Taito

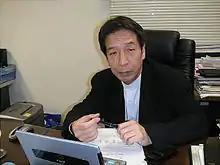
Tomohiro Nishikado in 2011

Tomohiro Nishikado, a Tokyo Denki University engineering graduate who joined the company in 1968, was instrumental in the company's transition to video games. After developing the hit electro-mechanical target shooting games "Sky Fighter" (1971) and "Sky Fighter II", his bosses at Taito believed transistor-transistor logic (TTL) technology would play a significant role in the arcade industry, so they tasked Nishikado with investigating TTL technology as he was the company's only employee who knew how to work with integrated circuit (IC) technology, and one of the few engineers at any Japanese coin-op company with significant expertise in solid-state electronics.